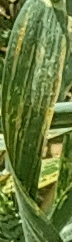
Label: Wheat___Yellow_Rust